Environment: real
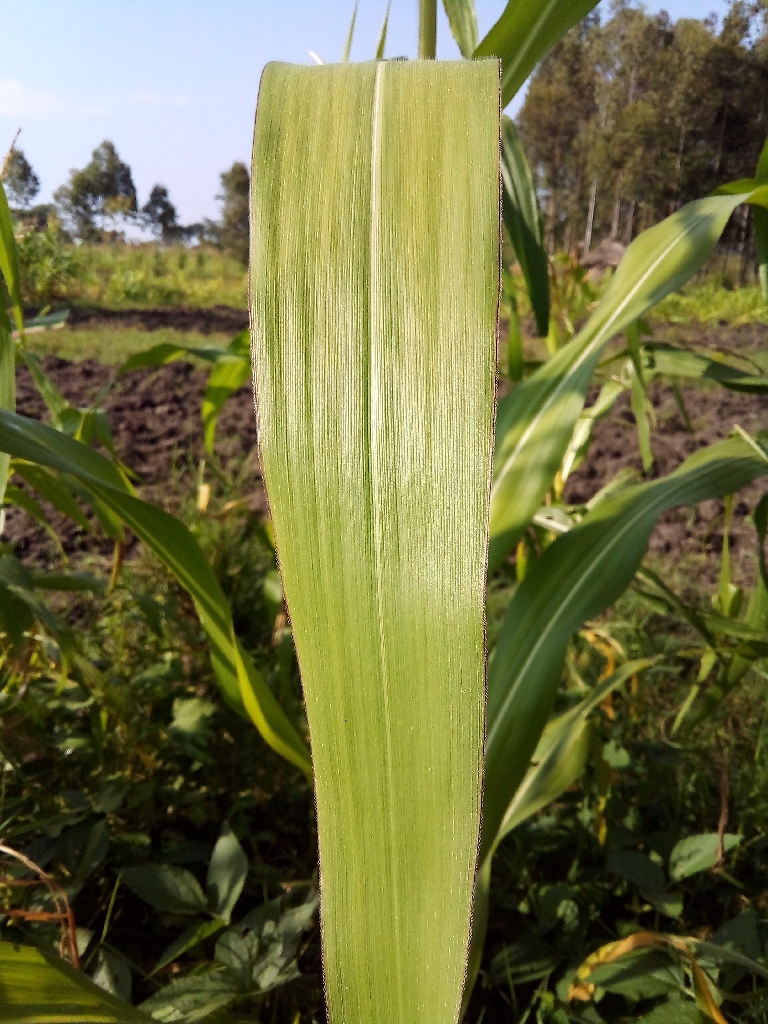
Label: healthy